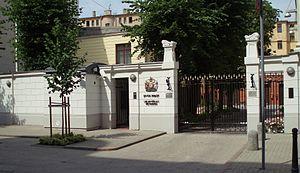
Les représentations diplomatiques britanniques constituent un des plus grands réseaux diplomatiques dans le monde. Notez que les missions diplomatiques britanniques dans les capitales des autres pays du Commonwealth britannique sont appelées « hauts-commissariats » ; le terme « ambassade » est réservé pour les missions diplomatiques dans les capitales du reste du monde.